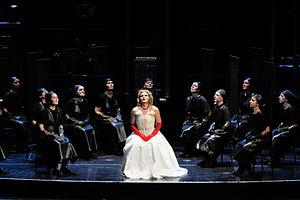
Lady Macbeth du district de Mtsensk, parfois plus simplement Lady Macbeth de Mtsensk, est un opéra en quatre actes de Dmitri Chostakovitch sur un livret d'Alexandre Preis et du compositeur, inspiré de Lady Macbeth du district de Mtsensk de Nikolaï Leskov. L'opéra fut créé le 22 janvier 1934 au théâtre Maly de Léningrad et joué simultanément à Moscou au Théâtre d'art de Constantin Stanislavski et de Vladimir Nemirovitch-Dantchenko. Création française dans la version révisée et en français à Nice sous le titre Katerina Izmaïlova en avril 1964, direction par Jean Périsson avec Jean Giraudeau. L'opéra était dédié à la première femme du compositeur, la physicienne Nina Varzar.